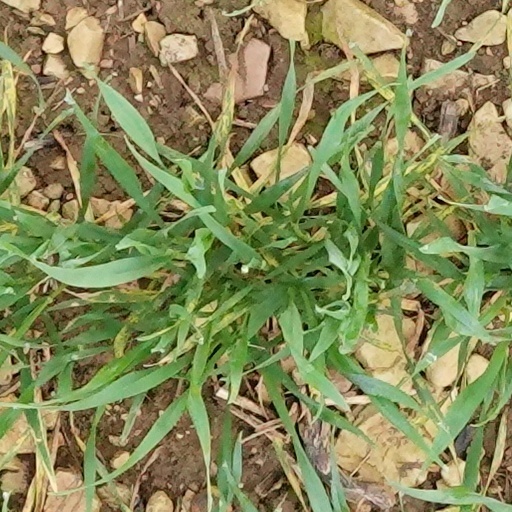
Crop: wheat